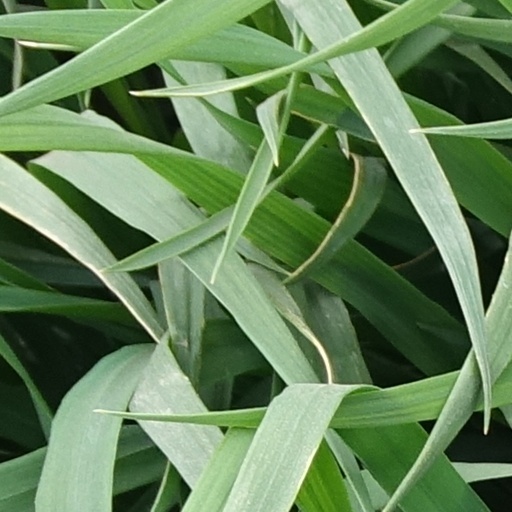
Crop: wheat